Iczer Girl Iczelion

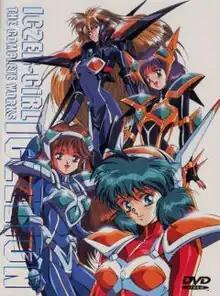
Iczelion (OAV)

Iczelion, known in Japan as , is a 2-episode Japanese original video animation (OVA) series released in 1995. It was created by Toshihiro Hirano, director of the original "Fight! Iczer One" and "Iczer Reborn" series. AIC and KSS were the animation production companies in charge of "Iczelion". The series was licensed in North America by ADV Films.